Guy Mannering

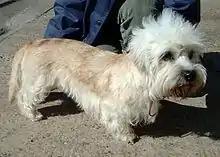
A Dandie Dinmont Terrier; the breed's name derives from one of the characters in "Guy Mannering" who keeps such dogs

However, before his fifth birthday is over, little Harry Bertram disappears while in the care of an excise-man, Kennedy, who is murdered by smugglers. No trace can be found of the child, though Kennedy's body is found at the foot of a cliff. In her distress, his mother goes into labour once again, and after giving birth to a daughter, she dies.